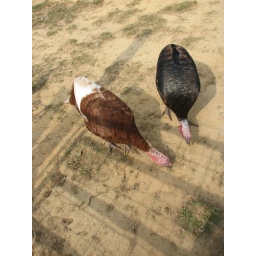
Farm in tuscumbia -Marcus on field trip and pizza for lunch